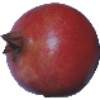
Label: pomegranate